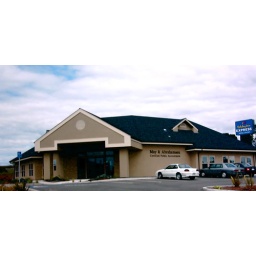
A building in the office part across from the airport, McKinleyville, CA. 2004